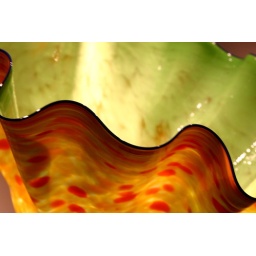
Close-up of a orange and yellow bowl by Chihuly Studios. Photographed at the Missouri Botanical Gardens, St. Louis, MO.